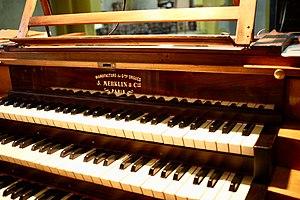
Cartouche J. Merklin &amp
Le grand orgue de l'église Saint-Dominique de Paris, construit en 1904 par les établissements Merklin pour le salon du Comte Christian Bertier de Sauvigny, fut installé en 1944 dans l'église Saint-Dominique de Paris dans le 14ᵉ arrondissement.